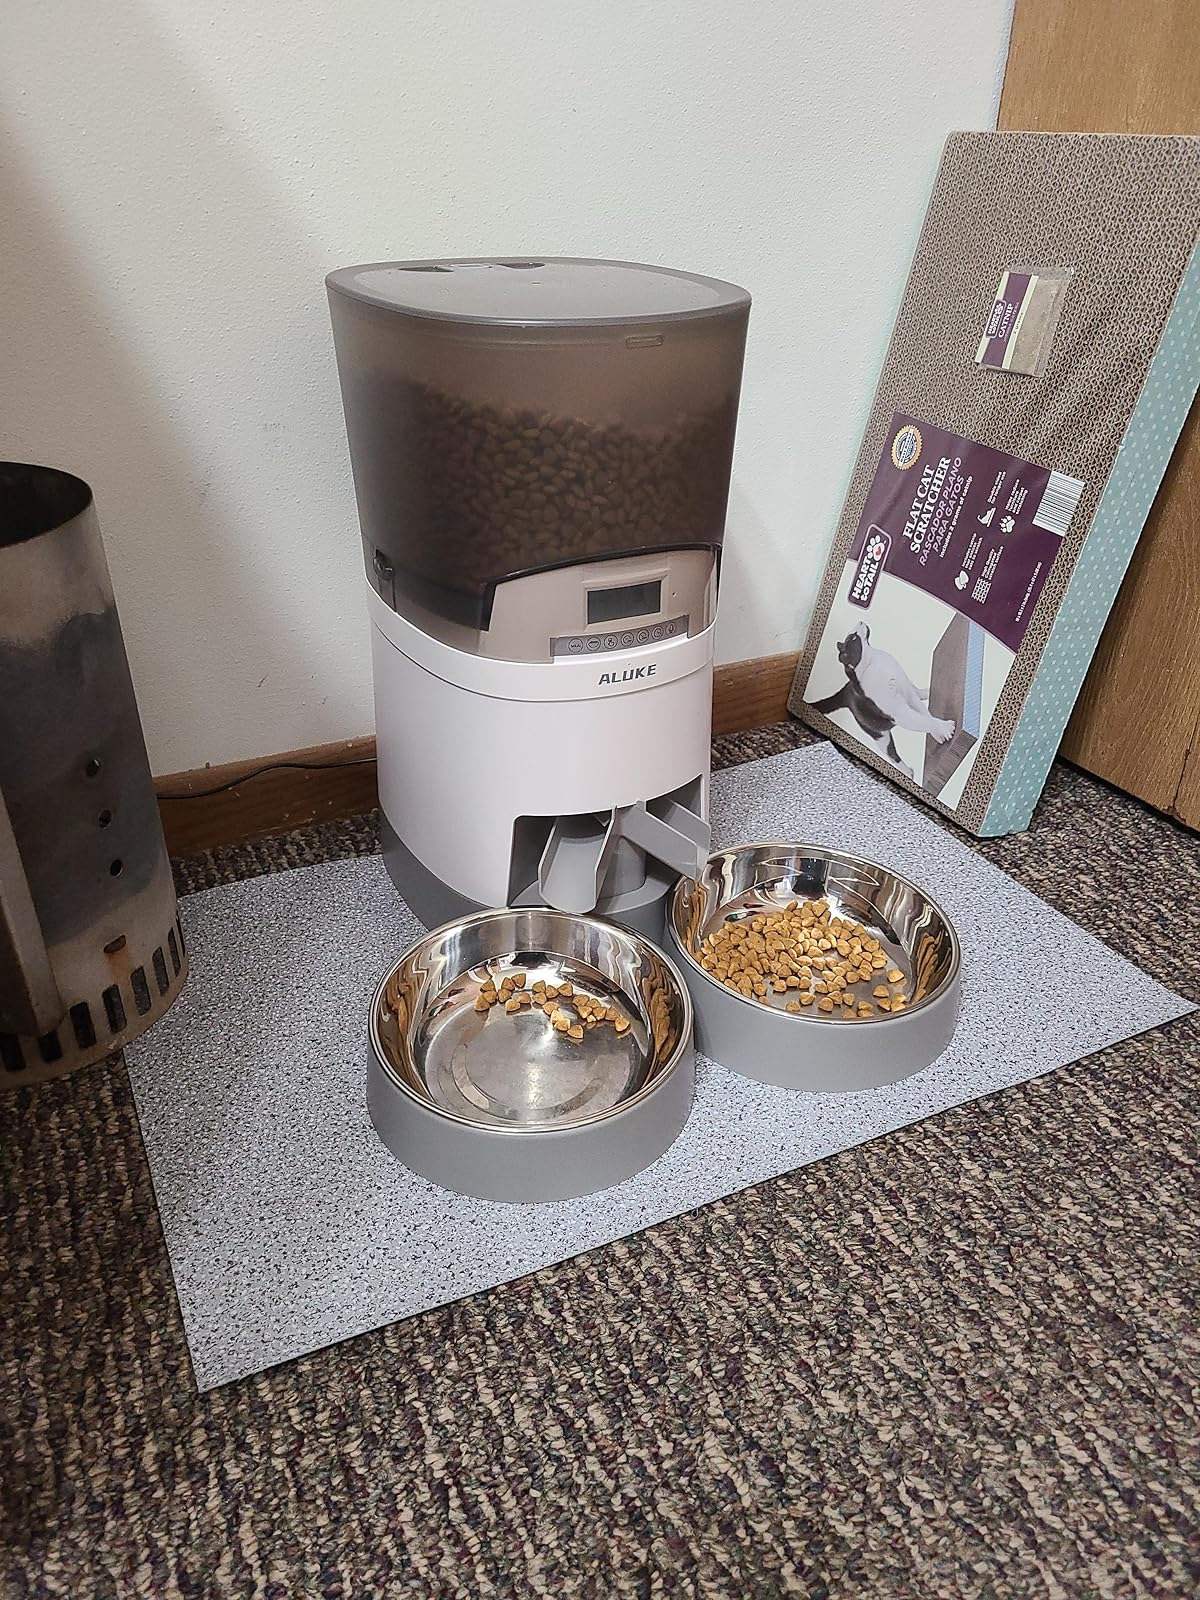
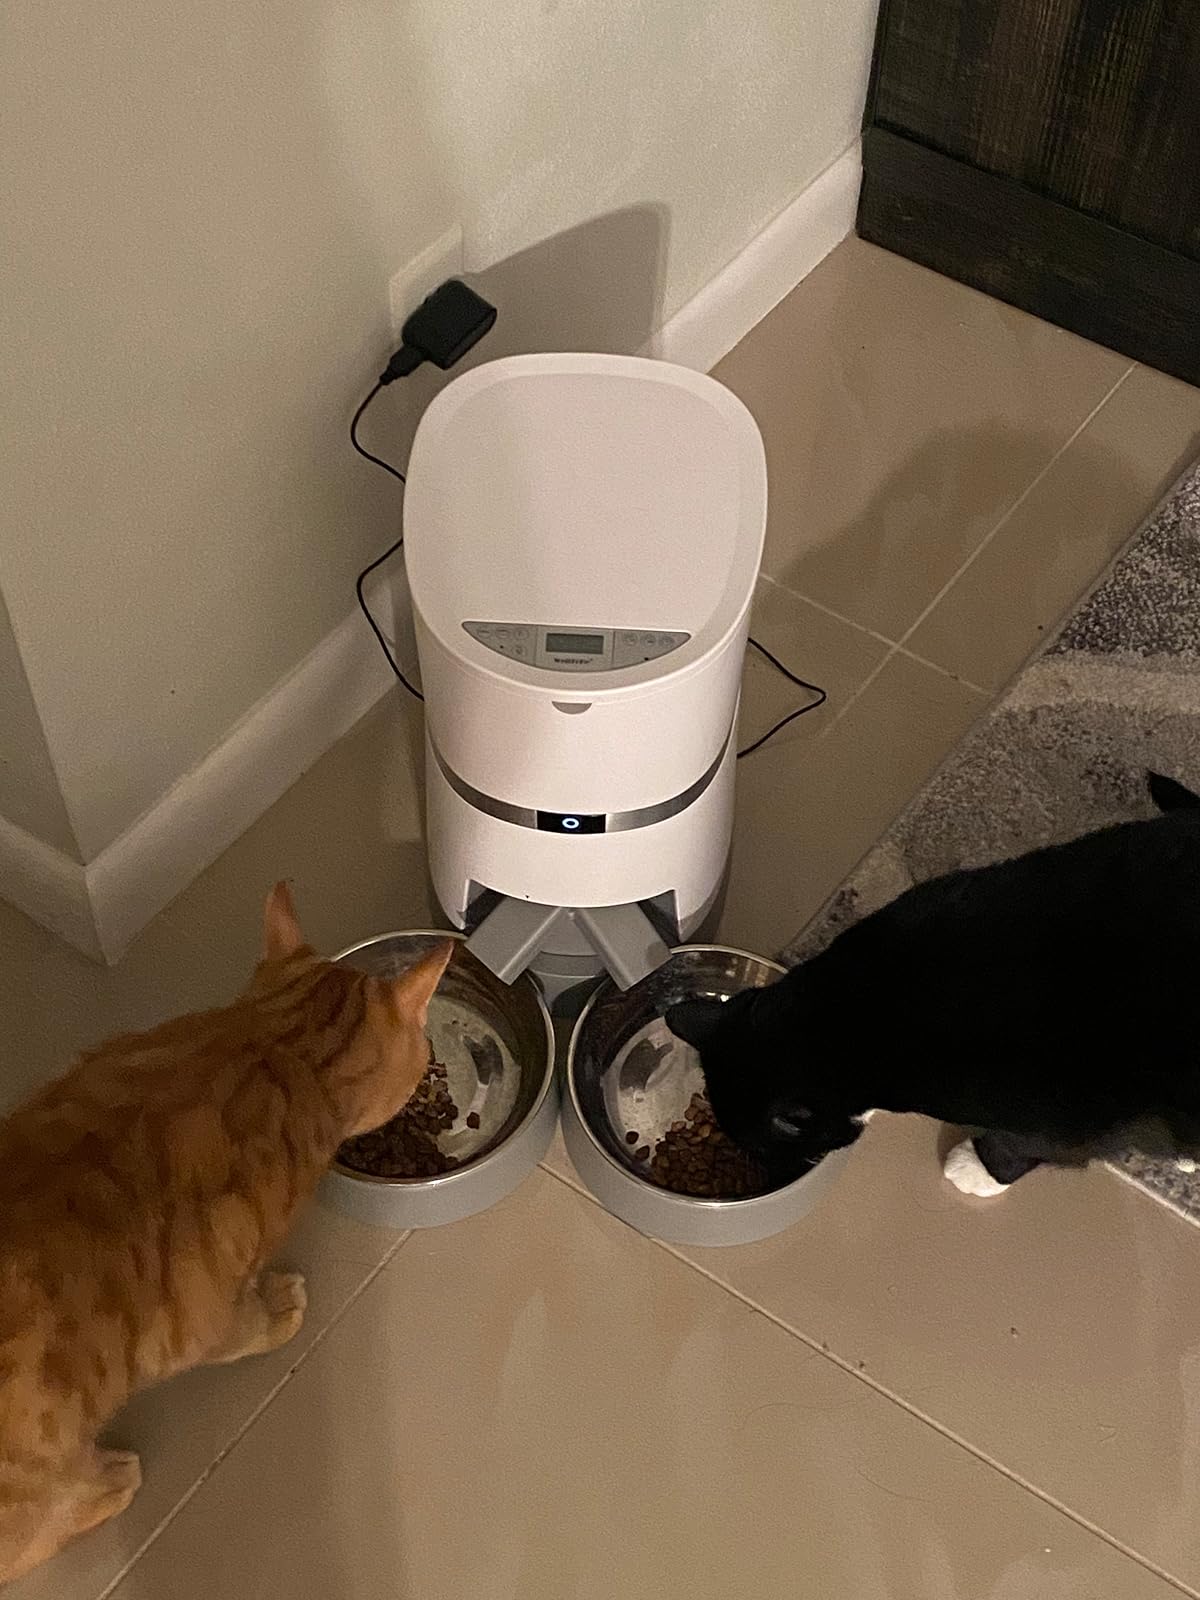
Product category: items_feeder
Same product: no